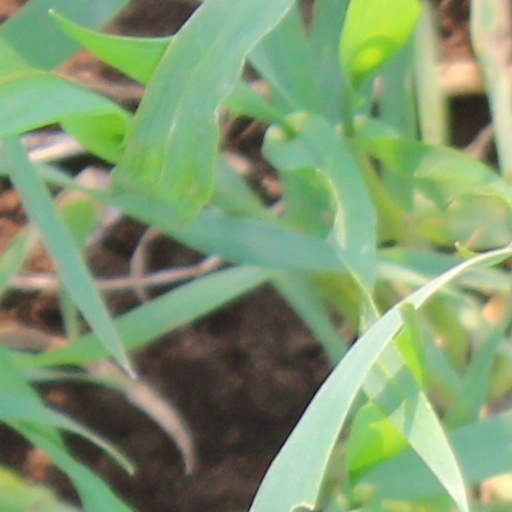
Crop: wheat